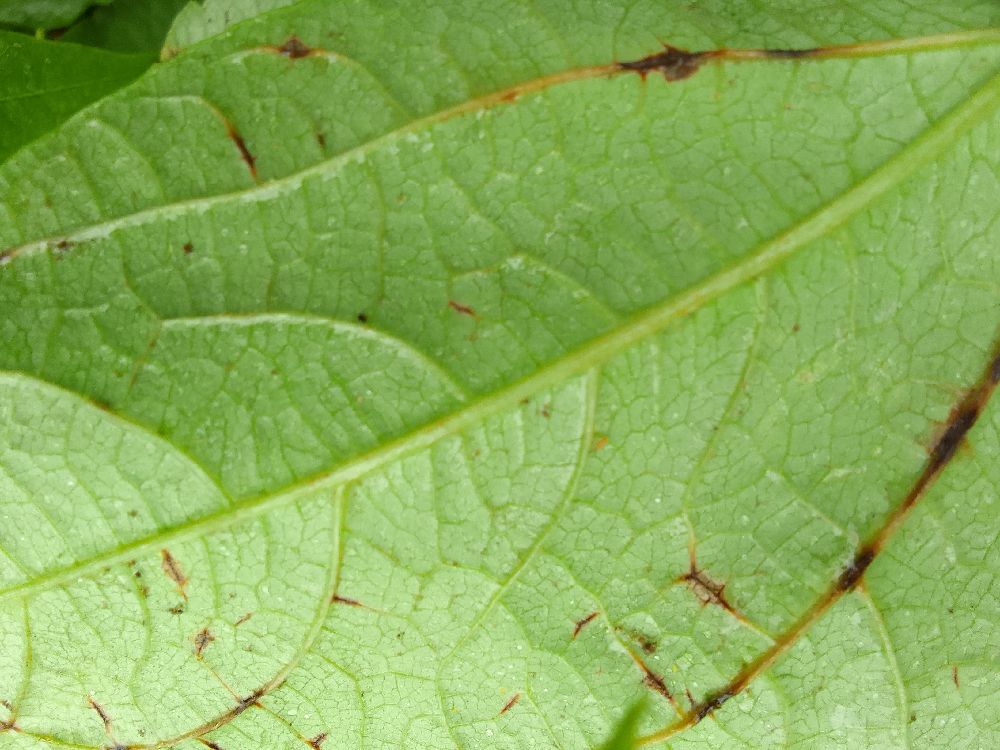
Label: anthracnose